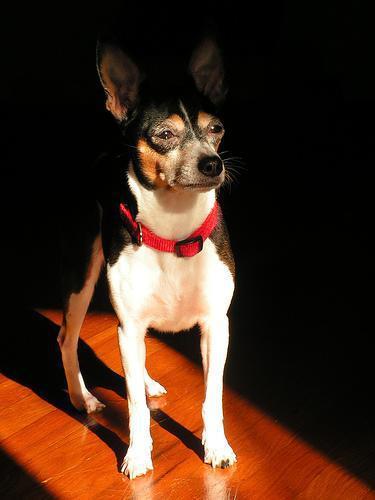
toy_terrier